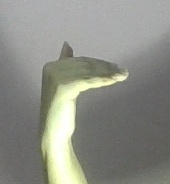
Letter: khaa